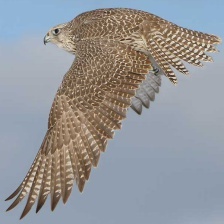
Species: GYRFALCON
Scientific name: FALCO RUSTICOLUS